IML Walking Association

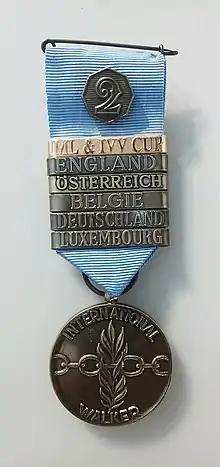
IML Medaille

The IML Walking Association promotes a series of walking events in 29 countries, subdivided into the European Region (including Israel) and the Pan Pacific Region (including Canada and the USA). Normally, there is only one authorized IML event per member country, but a second can be accepted under certain conditions, in particular if it is held at a sufficient distance from the first and in a different topography. New member events can be admitted if they have been held for three years and offer routes over a minimum distance of 20 km per day. They are first accepted as a candidate event and then as a member event by the IML General Meeting. Some events have been discontinued in the meantime.